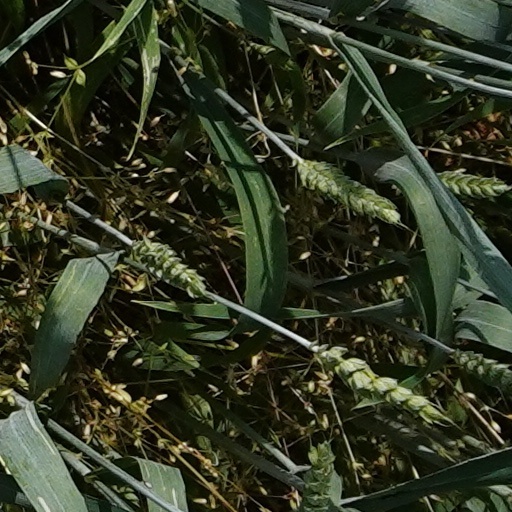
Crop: wheat